Senegalese kaftan

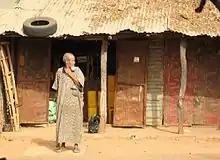
A Moroccan kaftan being worn in The Gambia, West Africa.

A white kaftan is worn for weddings. The bride's attire is a buba and wrapper set or a woman's kaftan that is the same color as the groom's Senegalese.